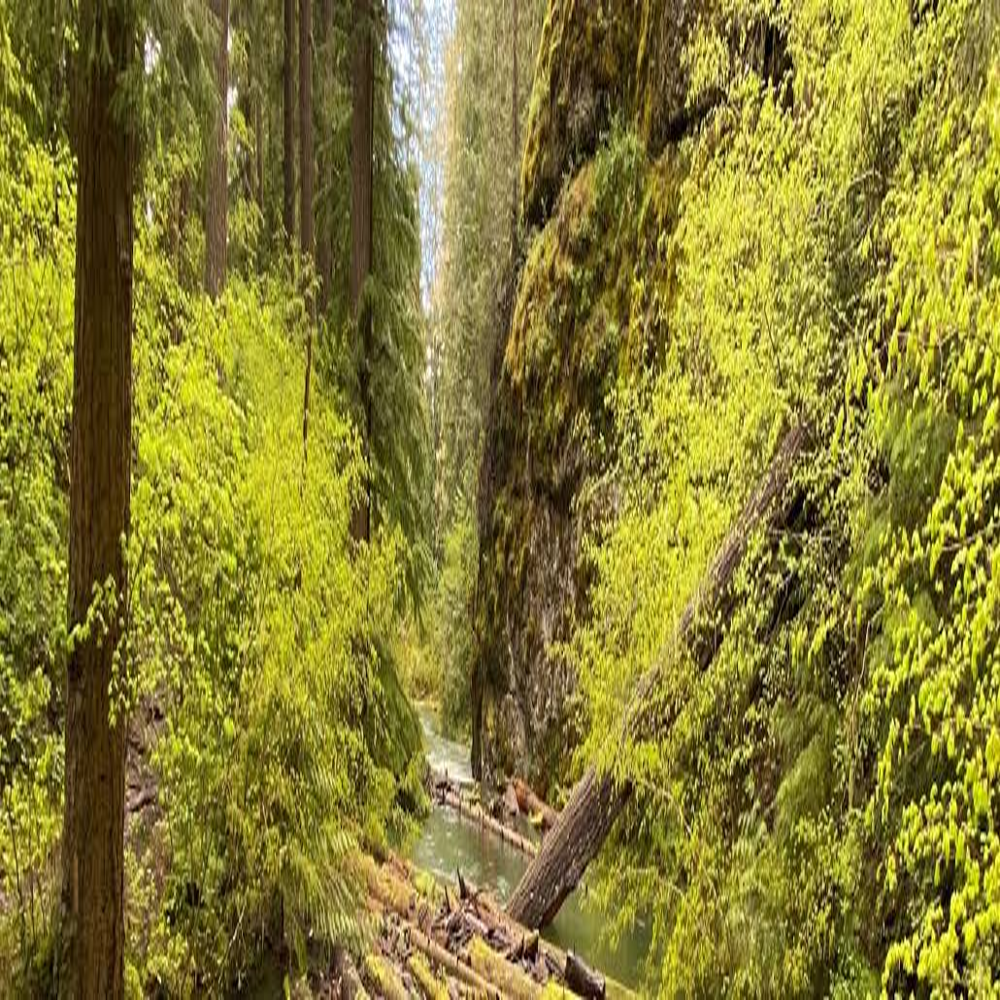
Body of water present: no
Land polluted: no
Water polluted: no
Pollution percentage: 0%